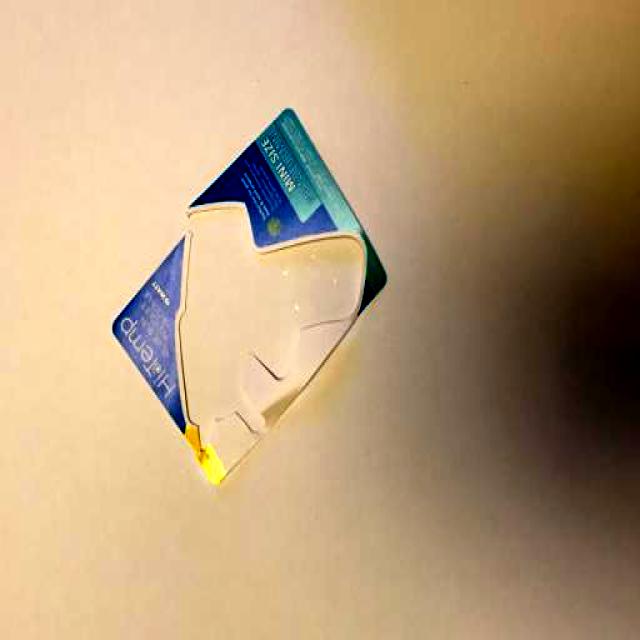
Label: Paper